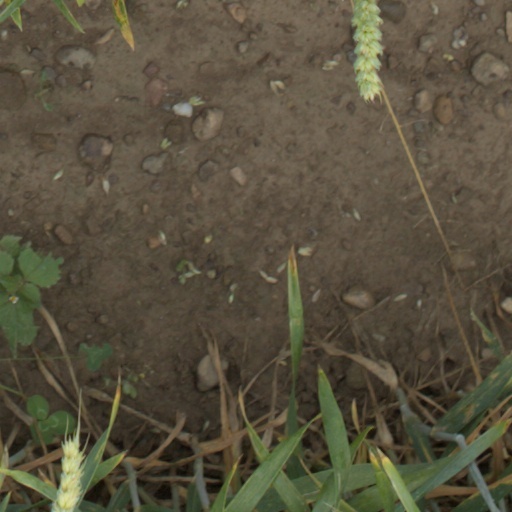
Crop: wheat